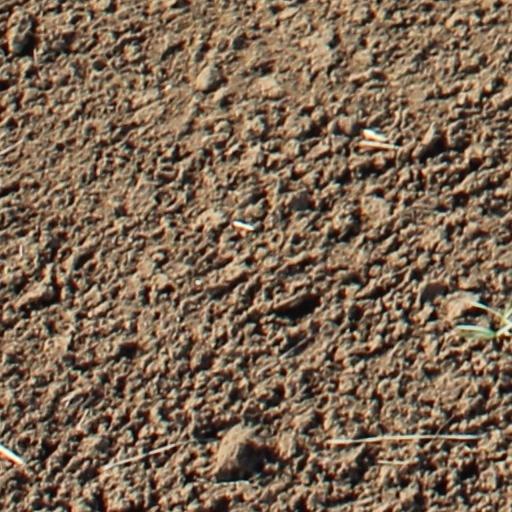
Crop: wheat